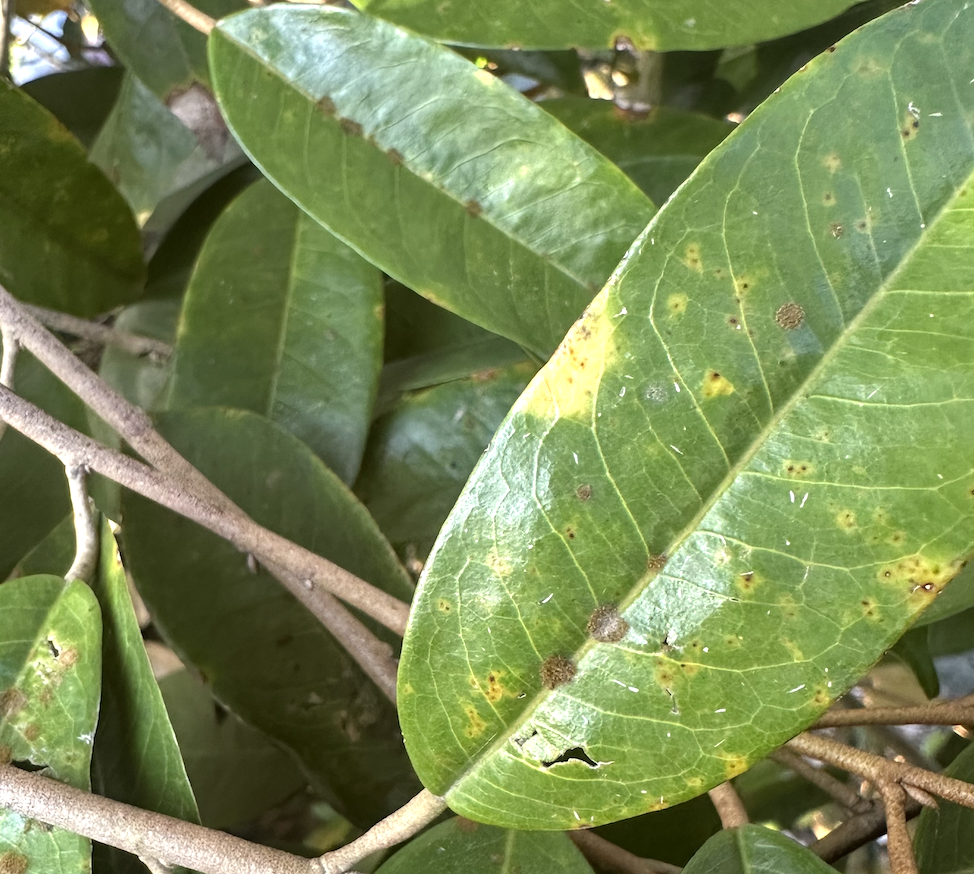
Label: stem_blight